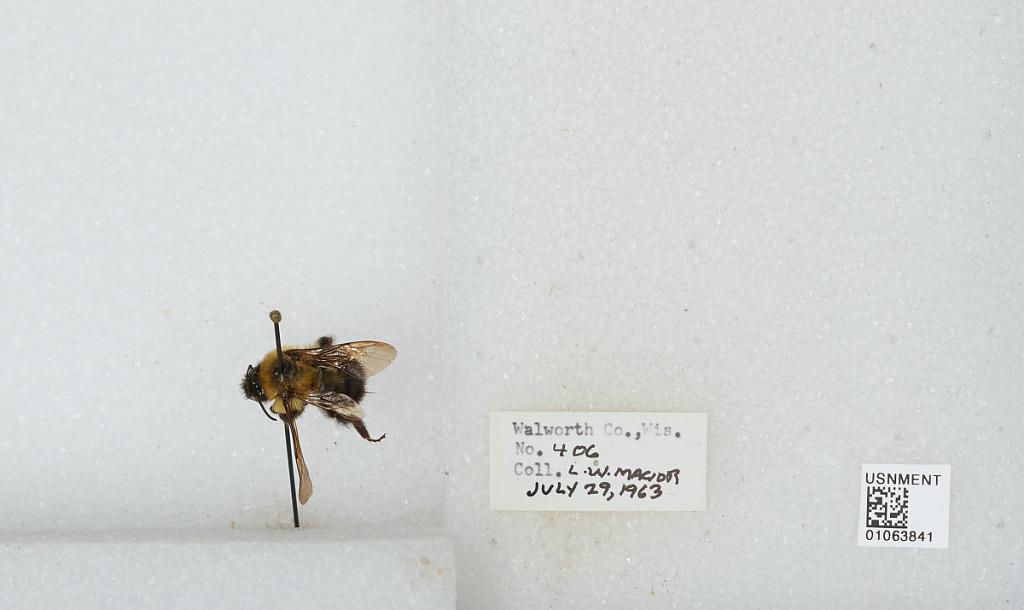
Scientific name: Bombus (Pyrobombus) bimaculatus Cresson
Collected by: L. Macior
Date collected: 1963-7-29
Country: United States
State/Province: Wisconsin
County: Walworth
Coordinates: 42.67, -88.54